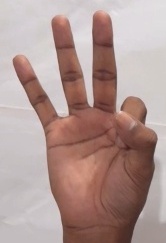
ASL sign: 9